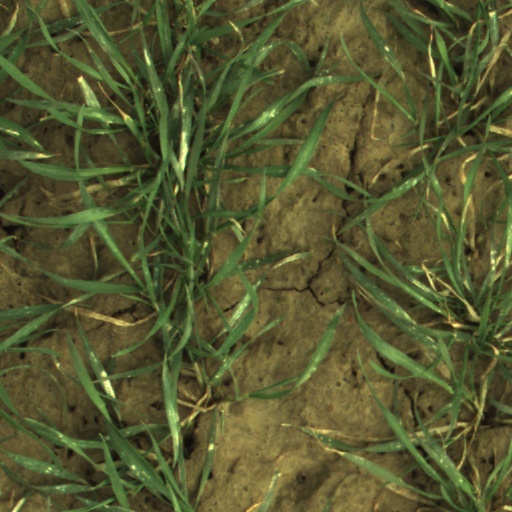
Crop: wheat